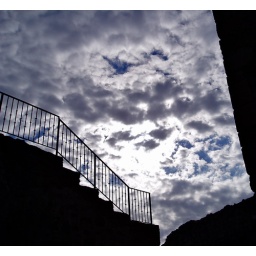
Stairway against the clouds in the castle